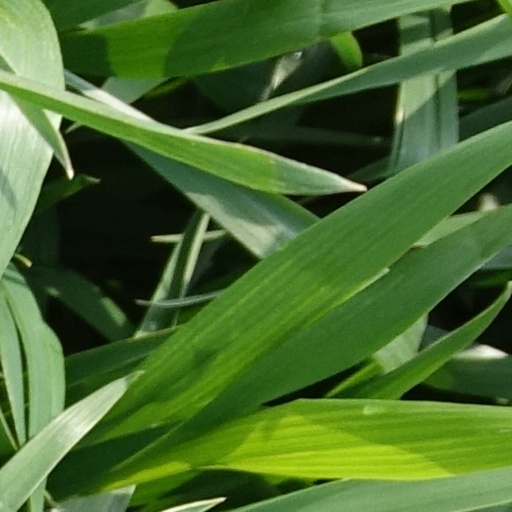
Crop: wheat